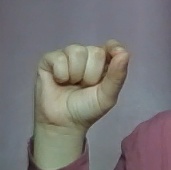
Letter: fa